Kick-off (association football)

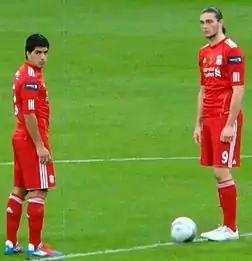
Prior to 2016 the kick-off was required to be in a forwards direction. Typically one player would tap the ball forwards, immediately followed by a teammate passing the ball backwards to the rest of the team.

One of the few things known about the rules of English traditional football is the means by which the matches were started: it appears to have been the custom in several places for the game to start with the ball being "thrown up" in the middle of the field of play by a neutral official. The players would then contest for possession of the ball as it descended. The rules of Surrey Football Club, published in 1849, likewise specify that the game is started by the ball being "tossed up in the centre of the ground".